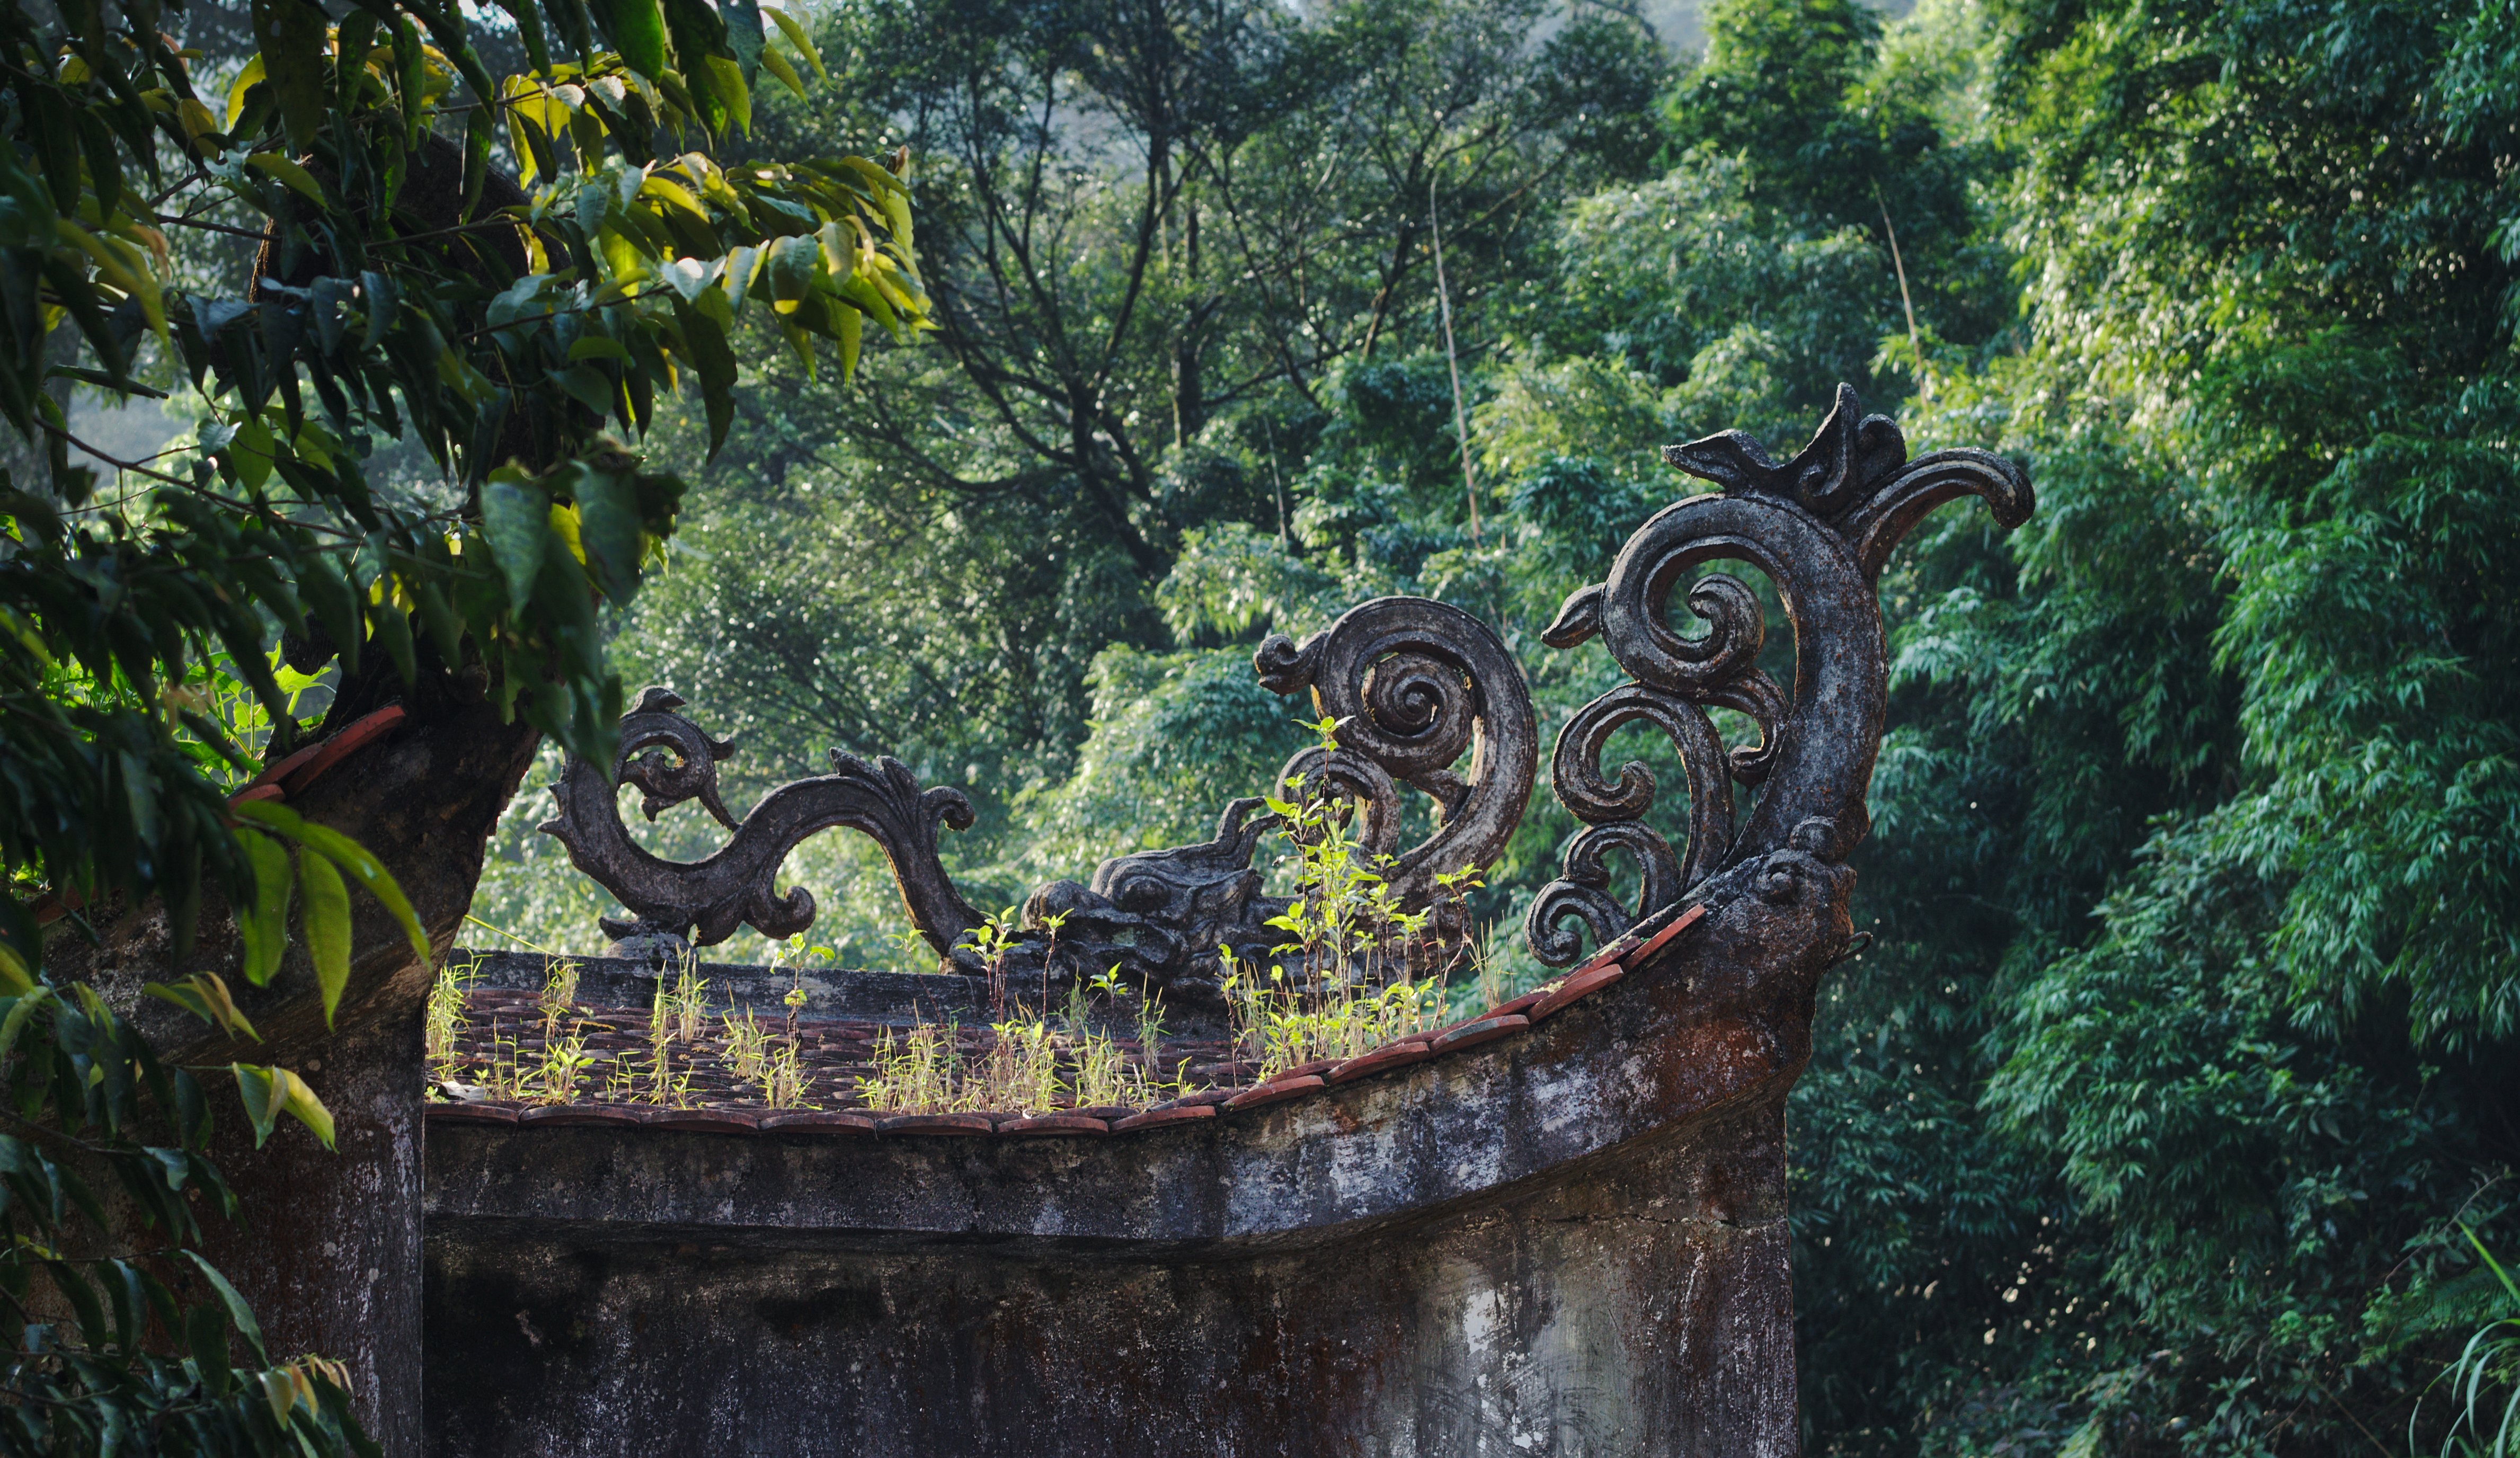
user: text: Lá cây ở tiền cảnh có màu gì?
assistant: text: Xanh lá cây

user: text: Có bao nhiêu chi tiết chạm khắc trang trí lớn rõ ràng trên mái nhà?
assistant: text: Ba

user: text: Phần kiến trúc nổi bật trên mái nhà trong hình thường được gọi là gì?
assistant: text: Đầu đao mái

user: text: Kiểu trang trí chạm khắc trên mái nhà này thường xuất hiện ở loại công trình kiến trúc nào trong văn hóa Việt Nam?
assistant: text: Chùa, đình, miếu hoặc các công trình kiến trúc cổ truyền

user: text: Mối quan hệ giữa kiến trúc cổ và cây xanh trong hình ảnh này gợi lên ý nghĩa gì về thời gian và môi trường?
assistant: text: Hình ảnh này gợi lên sự hòa quyện giữa công trình kiến trúc cổ xưa và thiên nhiên, thể hiện sự bào mòn của thời gian và việc thiên nhiên đang dần tái chiếm không gian. Nó cũng có thể gợi ý về vẻ đẹp của sự cổ kính và tĩnh lặng.